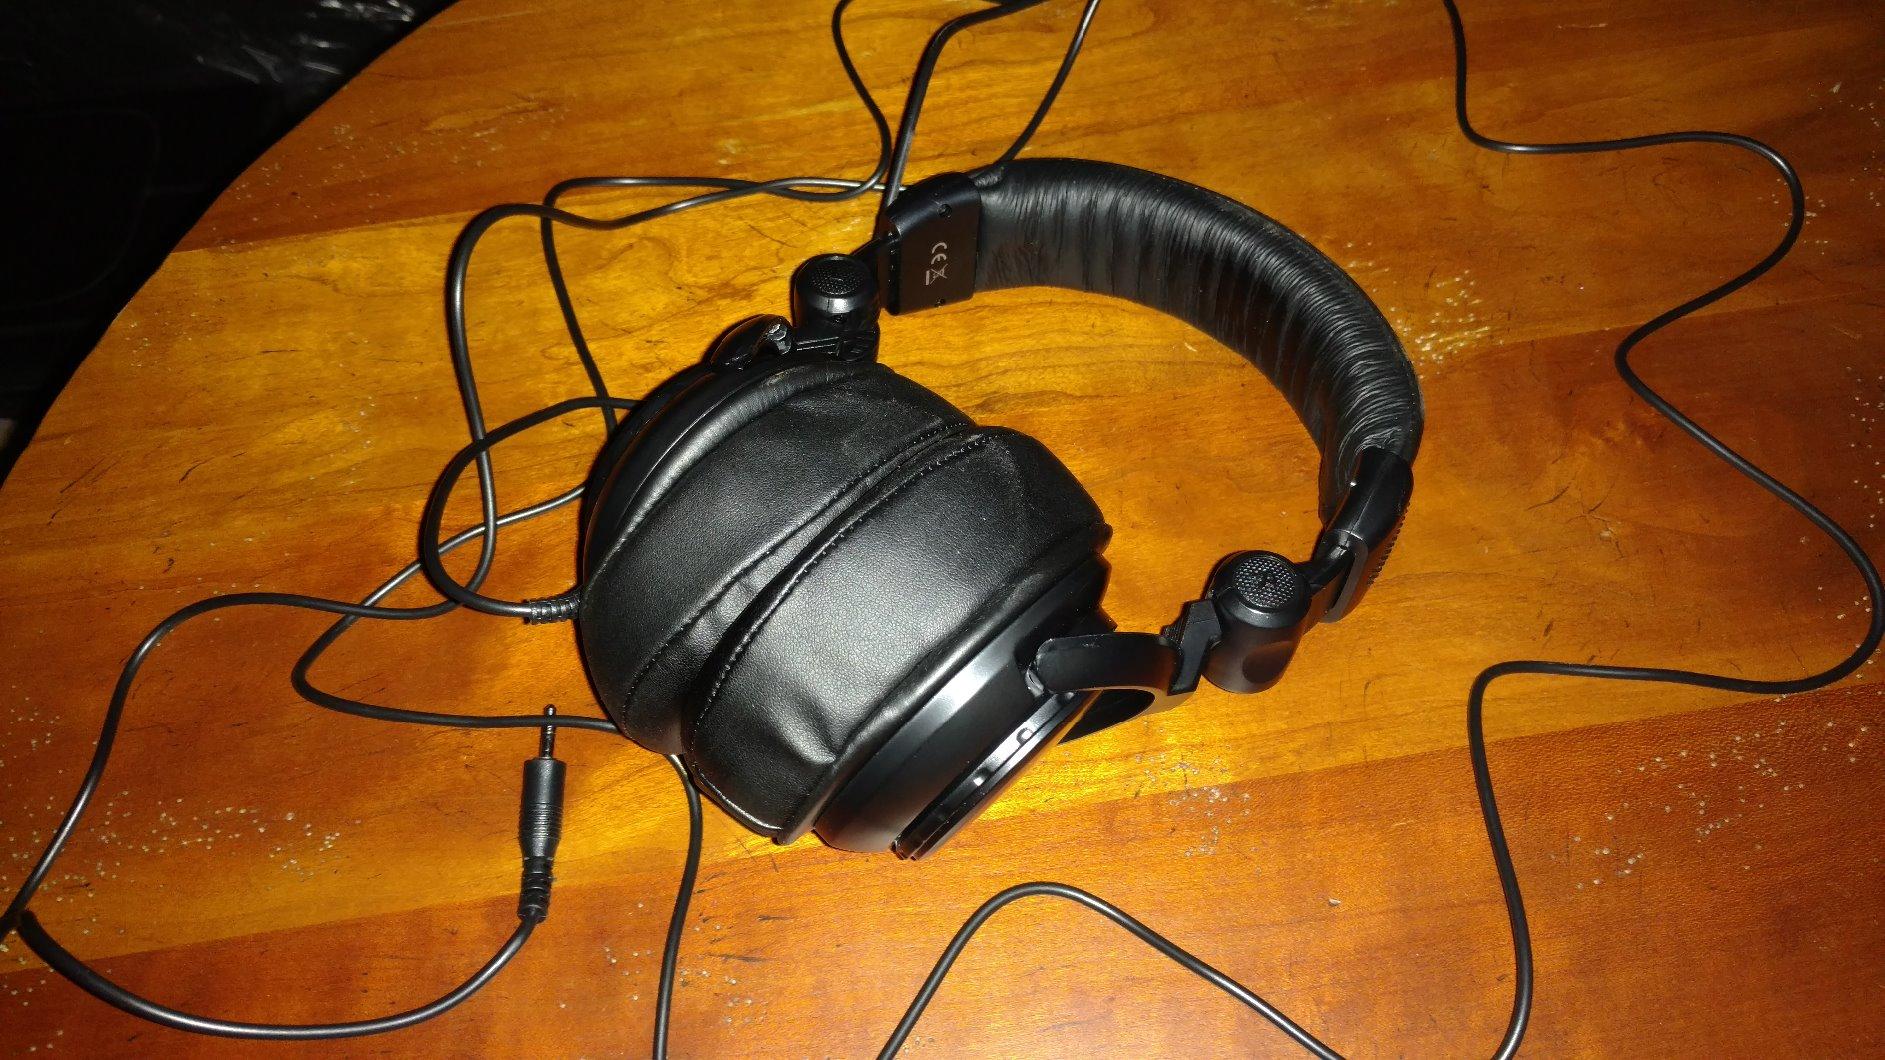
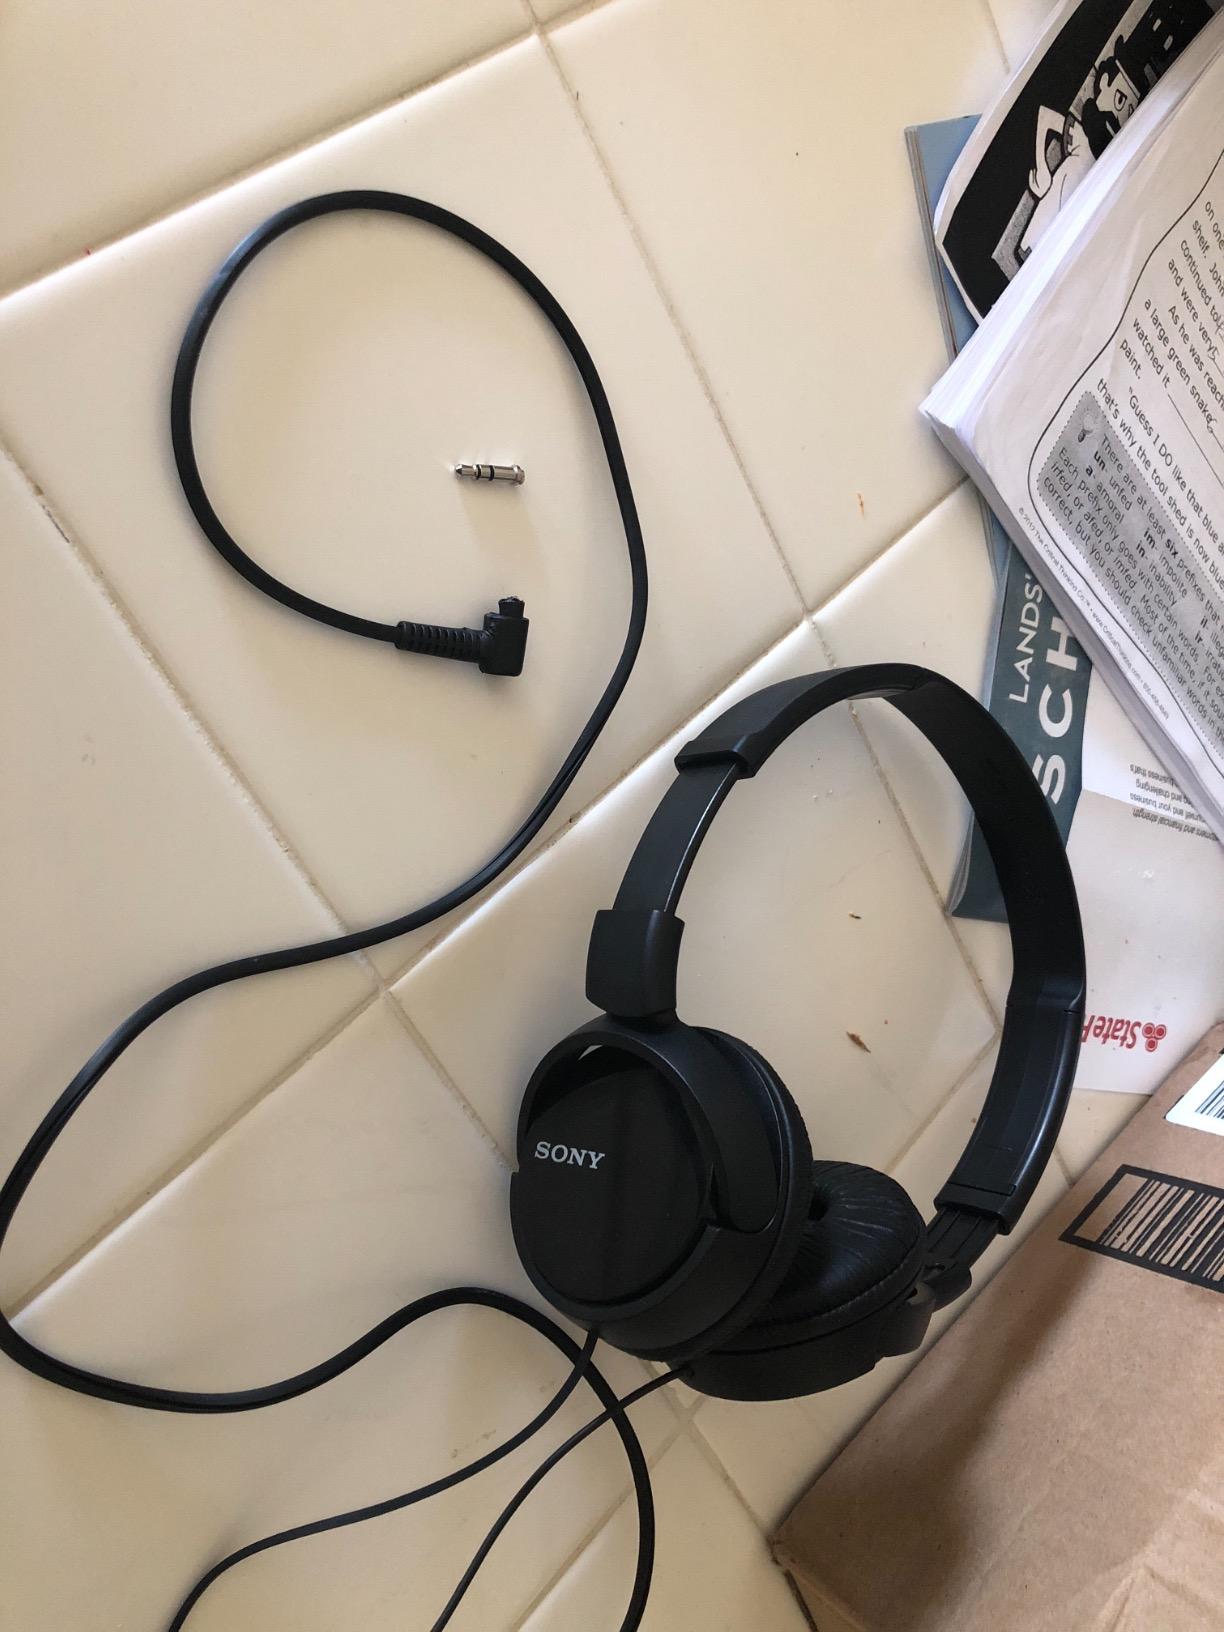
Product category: headphones
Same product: no